Solomon Joseph Solomon

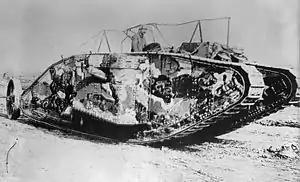
A British Mark I tank with the Solomon camouflage scheme

During World War I, Solomon was a pioneer of camouflage techniques. Having originally signed-up at the start of the war as a private in The Artists Rifles, a Territorial Force regiment, he promoted his ideas on camouflage, initially in the press and then directly to senior army officers.